Dwarf gourami

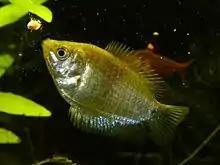
Female dwarf gourami feeding on commercial fish food

A varied diet is very important to the dwarf gourami, which is an omnivore that prefers both algae-based foods and meaty foods. An algae-based flake food, along with freeze-dried bloodworms, tubifex, and brine shrimp, will provide these fish with proper nutrition.